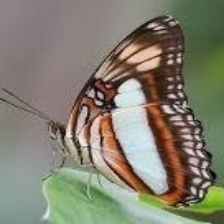
Species: Iphiclus sister